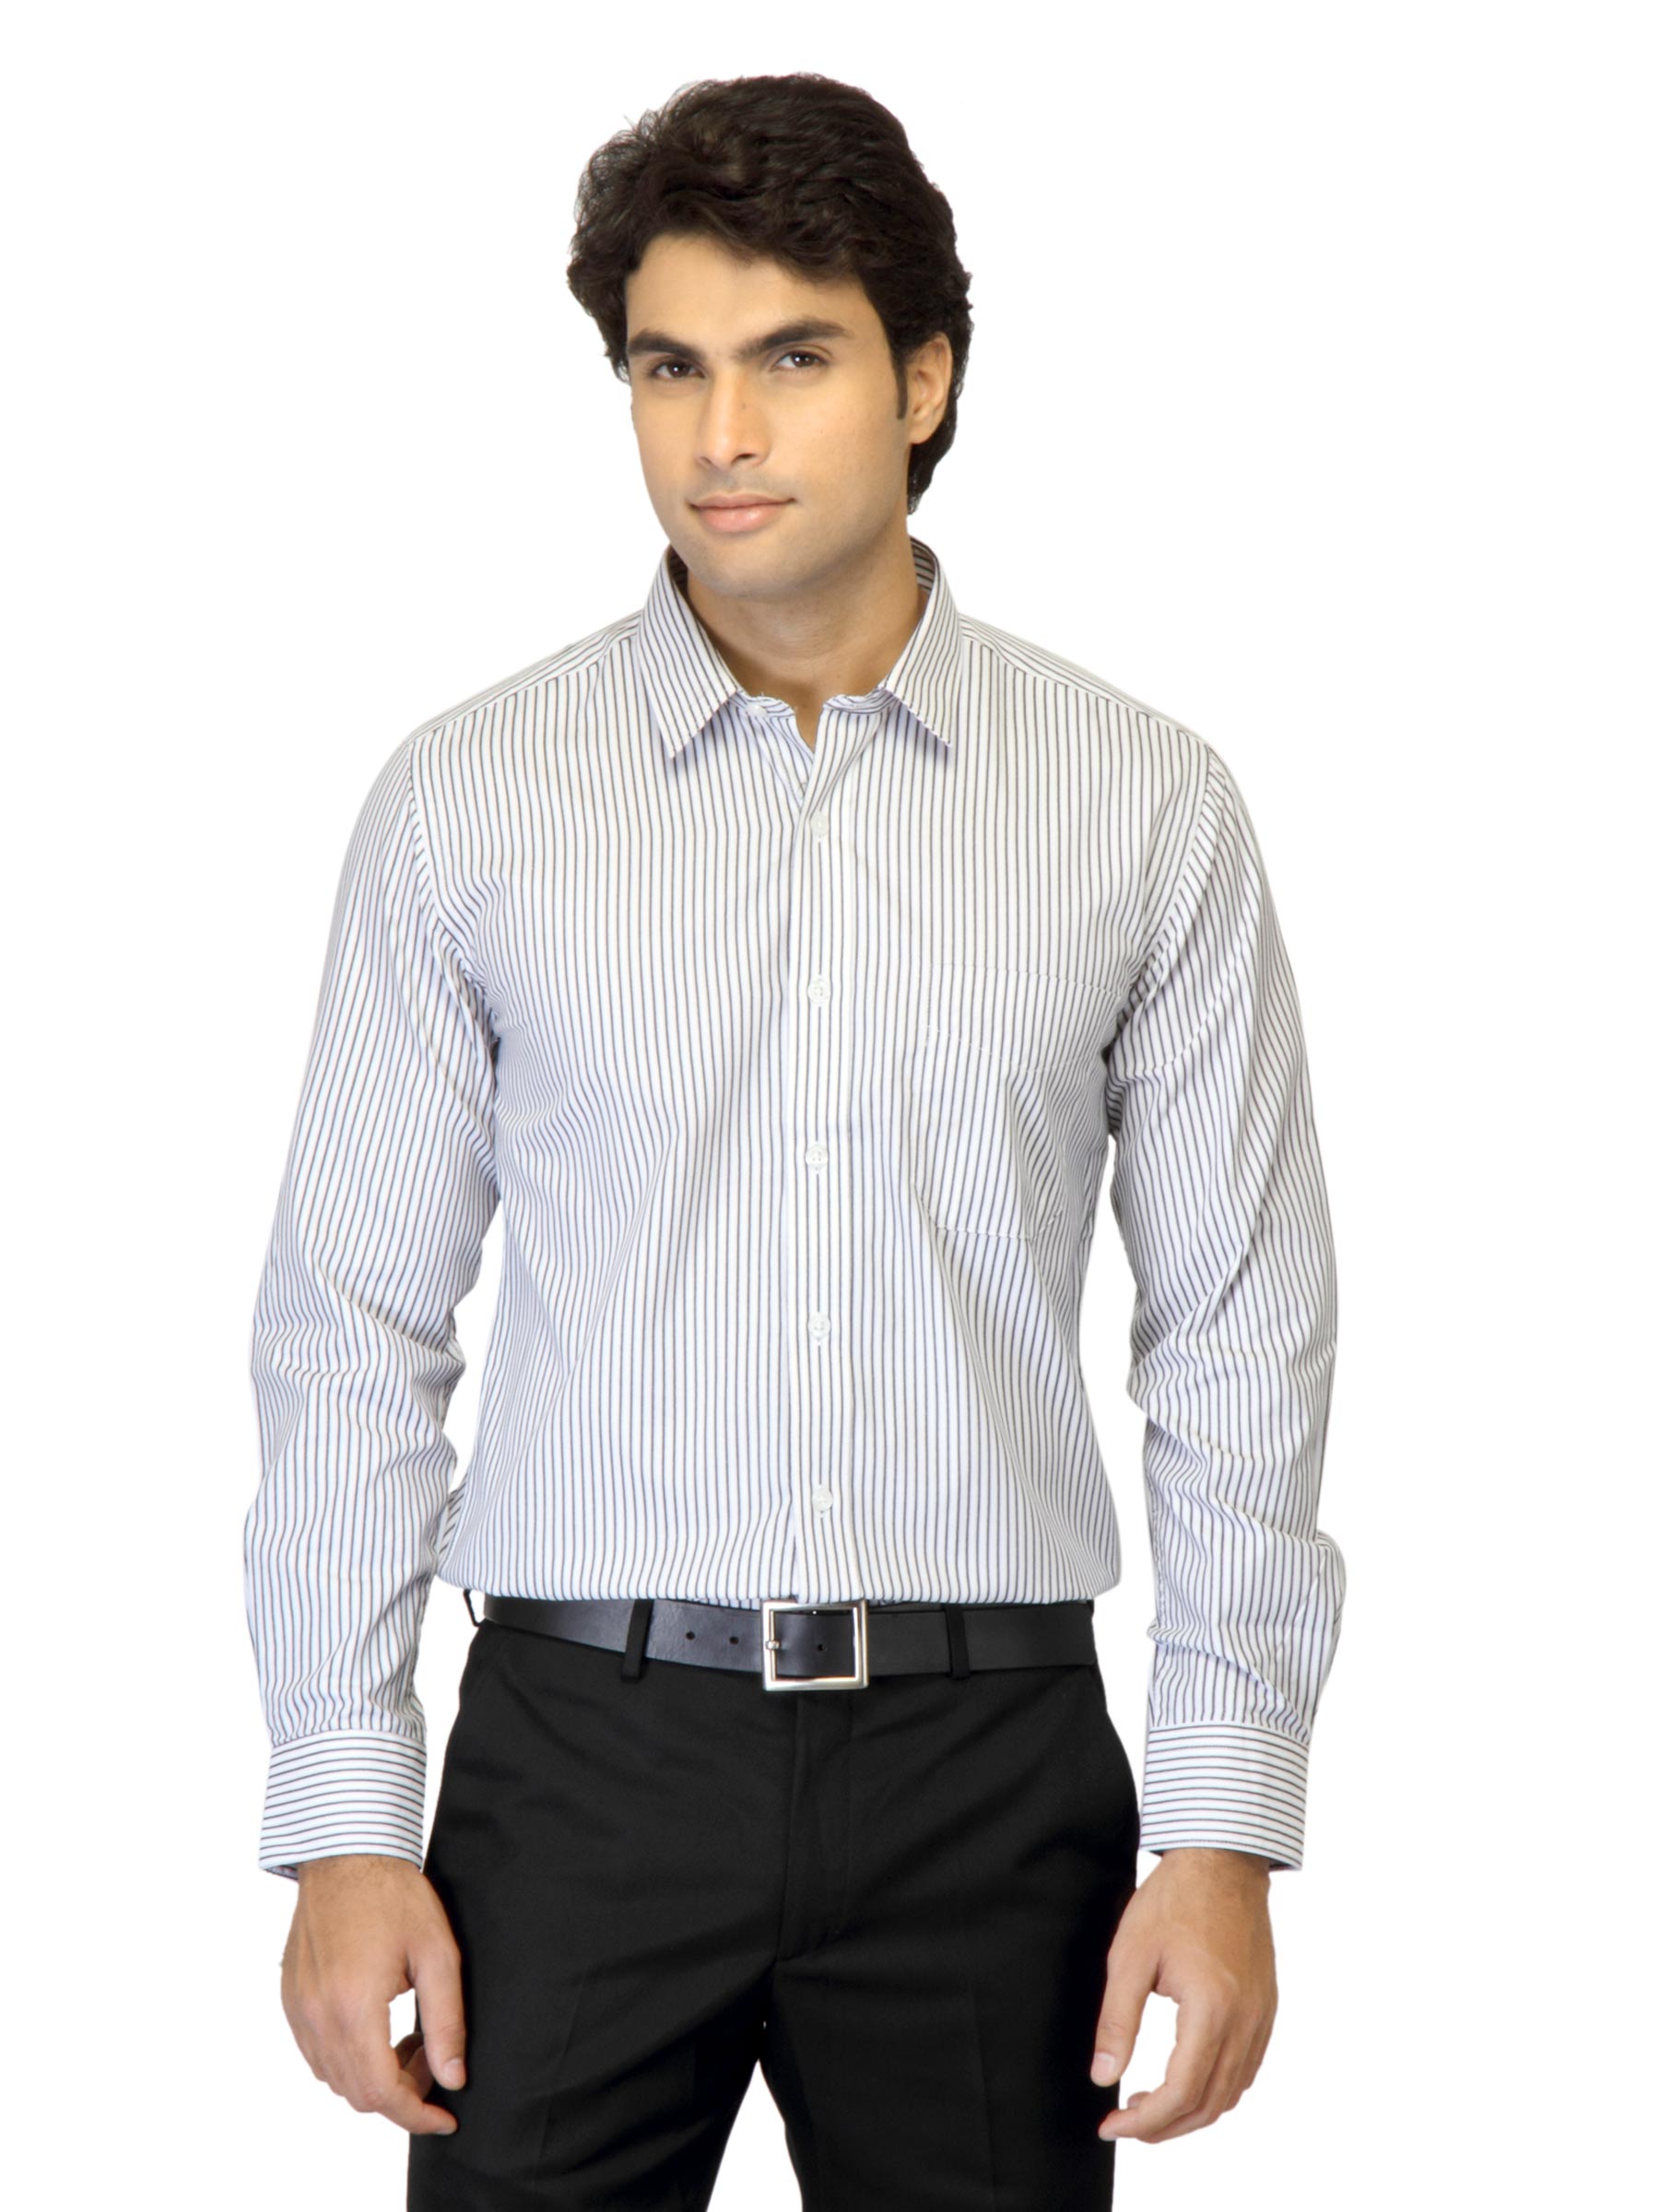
Mark Taylor Men Striped White Shirt
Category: Apparel / Topwear / Shirts
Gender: Men
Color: White
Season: Summer 2012
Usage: Formal